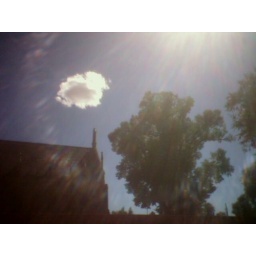
Beautiful NM sky with sun shining on the fluffy white clouds. This is over the Loretto Chapel.